WACA Ground

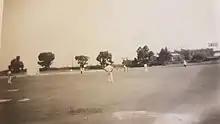
Photo taken during a domestic match at the WACA Ground in 1951.

William Henry Wise, a gardener who came to WA from England in 1880, laid the first turf wicket at the WACA. Wise was personal gardener to Sir George Shenton, of Crawley. In addition to his work at the WACA Ground, he laid the first tennis court on the Perth Esplanade.